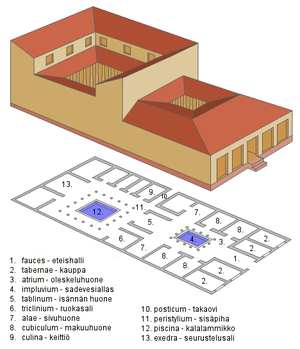
Maison romaine antique, une domus. La légende est en finnois.
Une domus est une habitation urbaine unifamiliale de l'antiquité romaine. Lors des derniers siècles de la République romaine et sous l'Empire romain, ce terme désigne avec la villa romaine, la demeure luxueuse des classes aisées, par opposition à l'insula.
La Rome antique est à la fois la ville de Rome et l'État qu'elle fonde dans l'Antiquité. L'idée de Rome antique est inséparable de celle de la culture latine. Ce regroupement de villages au VIIIᵉ siècle av. J.-C. parvint à dominer l'ensemble du monde méditerranéen et de l'Europe de l'Ouest du Iᵉʳ au Vᵉ siècle par la conquête militaire et par l'assimilation des élites locales. Sa domination a laissé d'importantes traces archéologiques et de nombreux témoignages littéraires. Elle façonne encore aujourd'hui l'image de la civilisation occidentale. Durant ces siècles, la civilisation romaine passe d'une monarchie à une république oligarchique puis à un empire autocratique.
Le Triclinium désignait généralement chez les Romains la salle de réception ou salle à manger d'une domus, comportant une table et des lits de banquets.
Les habitations de la Rome antique sont les différents types d'habitats de la société romaine hiérarchisée, de la Rome antique et de l'empire romain à son apogée entre le Ier siècle av. J.-C. et le IVᵉ siècle.
Le mot latin villa désigne un domaine foncier comportant des bâtiments d'exploitation et d'habitation. À l'époque romaine une villa était un règlement rural formé par un bâtiment résidentiel principal et une série de bâtiments secondaires. Son origine est romaine et constituait alors le centre depuis lequel on administrait une exploitation agricole. Il a postérieurement perdu ses fonctions agricoles et a été réduit à son activité résidentielle. Avec la consolidation de la grande propriété pendant l'Empire romain, la villa s'est transformée en centre des grandes exploitations agricoles.